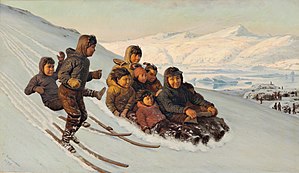
Carl Rasmussen (maler)
Carl Rasmussen, Ved vintertid i Grønland, 1875, Nivaagaards Malerisamling.
Jens Erik Carl Rasmussen var en dansk kunstmaler, der særlig var kendt for sine Grønlands- og marinemalerier.